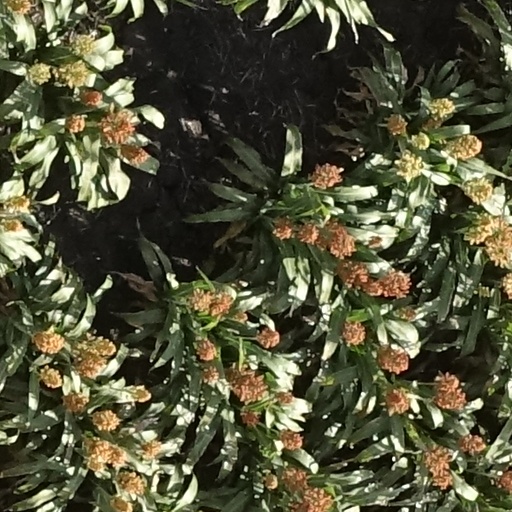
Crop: sorghum